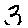
Label: 3